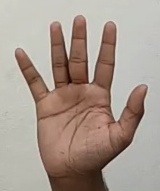
ASL sign: 5